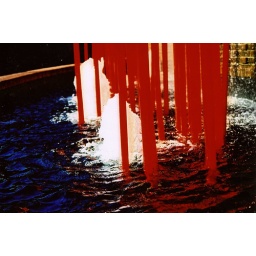
location: Atlanta Botanical Gardens, Chihuly Exhibit :: description: red columns in the fountain. love the contrast